Merchant Shipbuilding Corporation

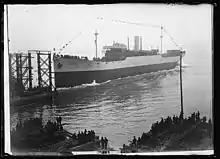
Launch of the Amcross at the Merchant Shipbuilding Corporation in Chester, Pennsylvania, November 28, 1919

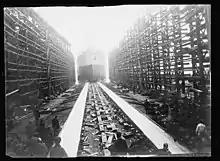
Launch of the Amcross at Merchant Shipbuilding Corporation as seen from the docks

The Merchant Shipbuilding Corporation (abbreviated MSC) was an American corporation established in 1917 by railroad heir W. Averell Harriman to build merchant ships for the Allied war effort in World War I. The MSC operated two shipyards: the former shipyard of John Roach & Sons at Chester, Pennsylvania, and a second, newly established emergency yard at Bristol, Pennsylvania, operated by the MSC on behalf of the U.S. Shipping Board's Emergency Fleet Corporation (EFC).